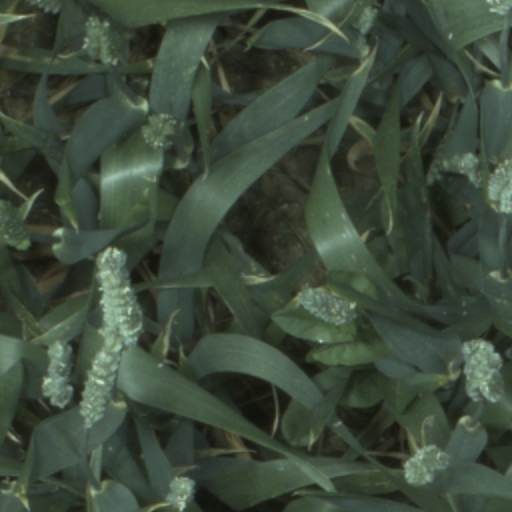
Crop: wheat